Tetrahedron

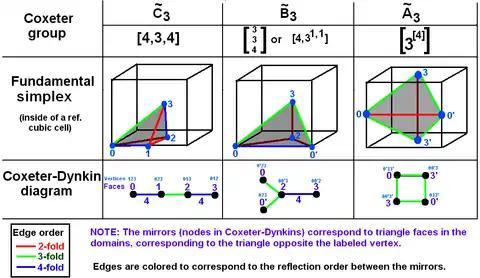
For Euclidean 3-space, there are 3 simple and related Goursat tetrahedra. They can be seen as points on and within a cube.

An irregular tetrahedron which is the fundamental domain of a symmetry group is an example of a Goursat tetrahedron. The Goursat tetrahedra generate all the regular polyhedra (and many other uniform polyhedra) by mirror reflections, a process referred to as Wythoff's kaleidoscopic construction.